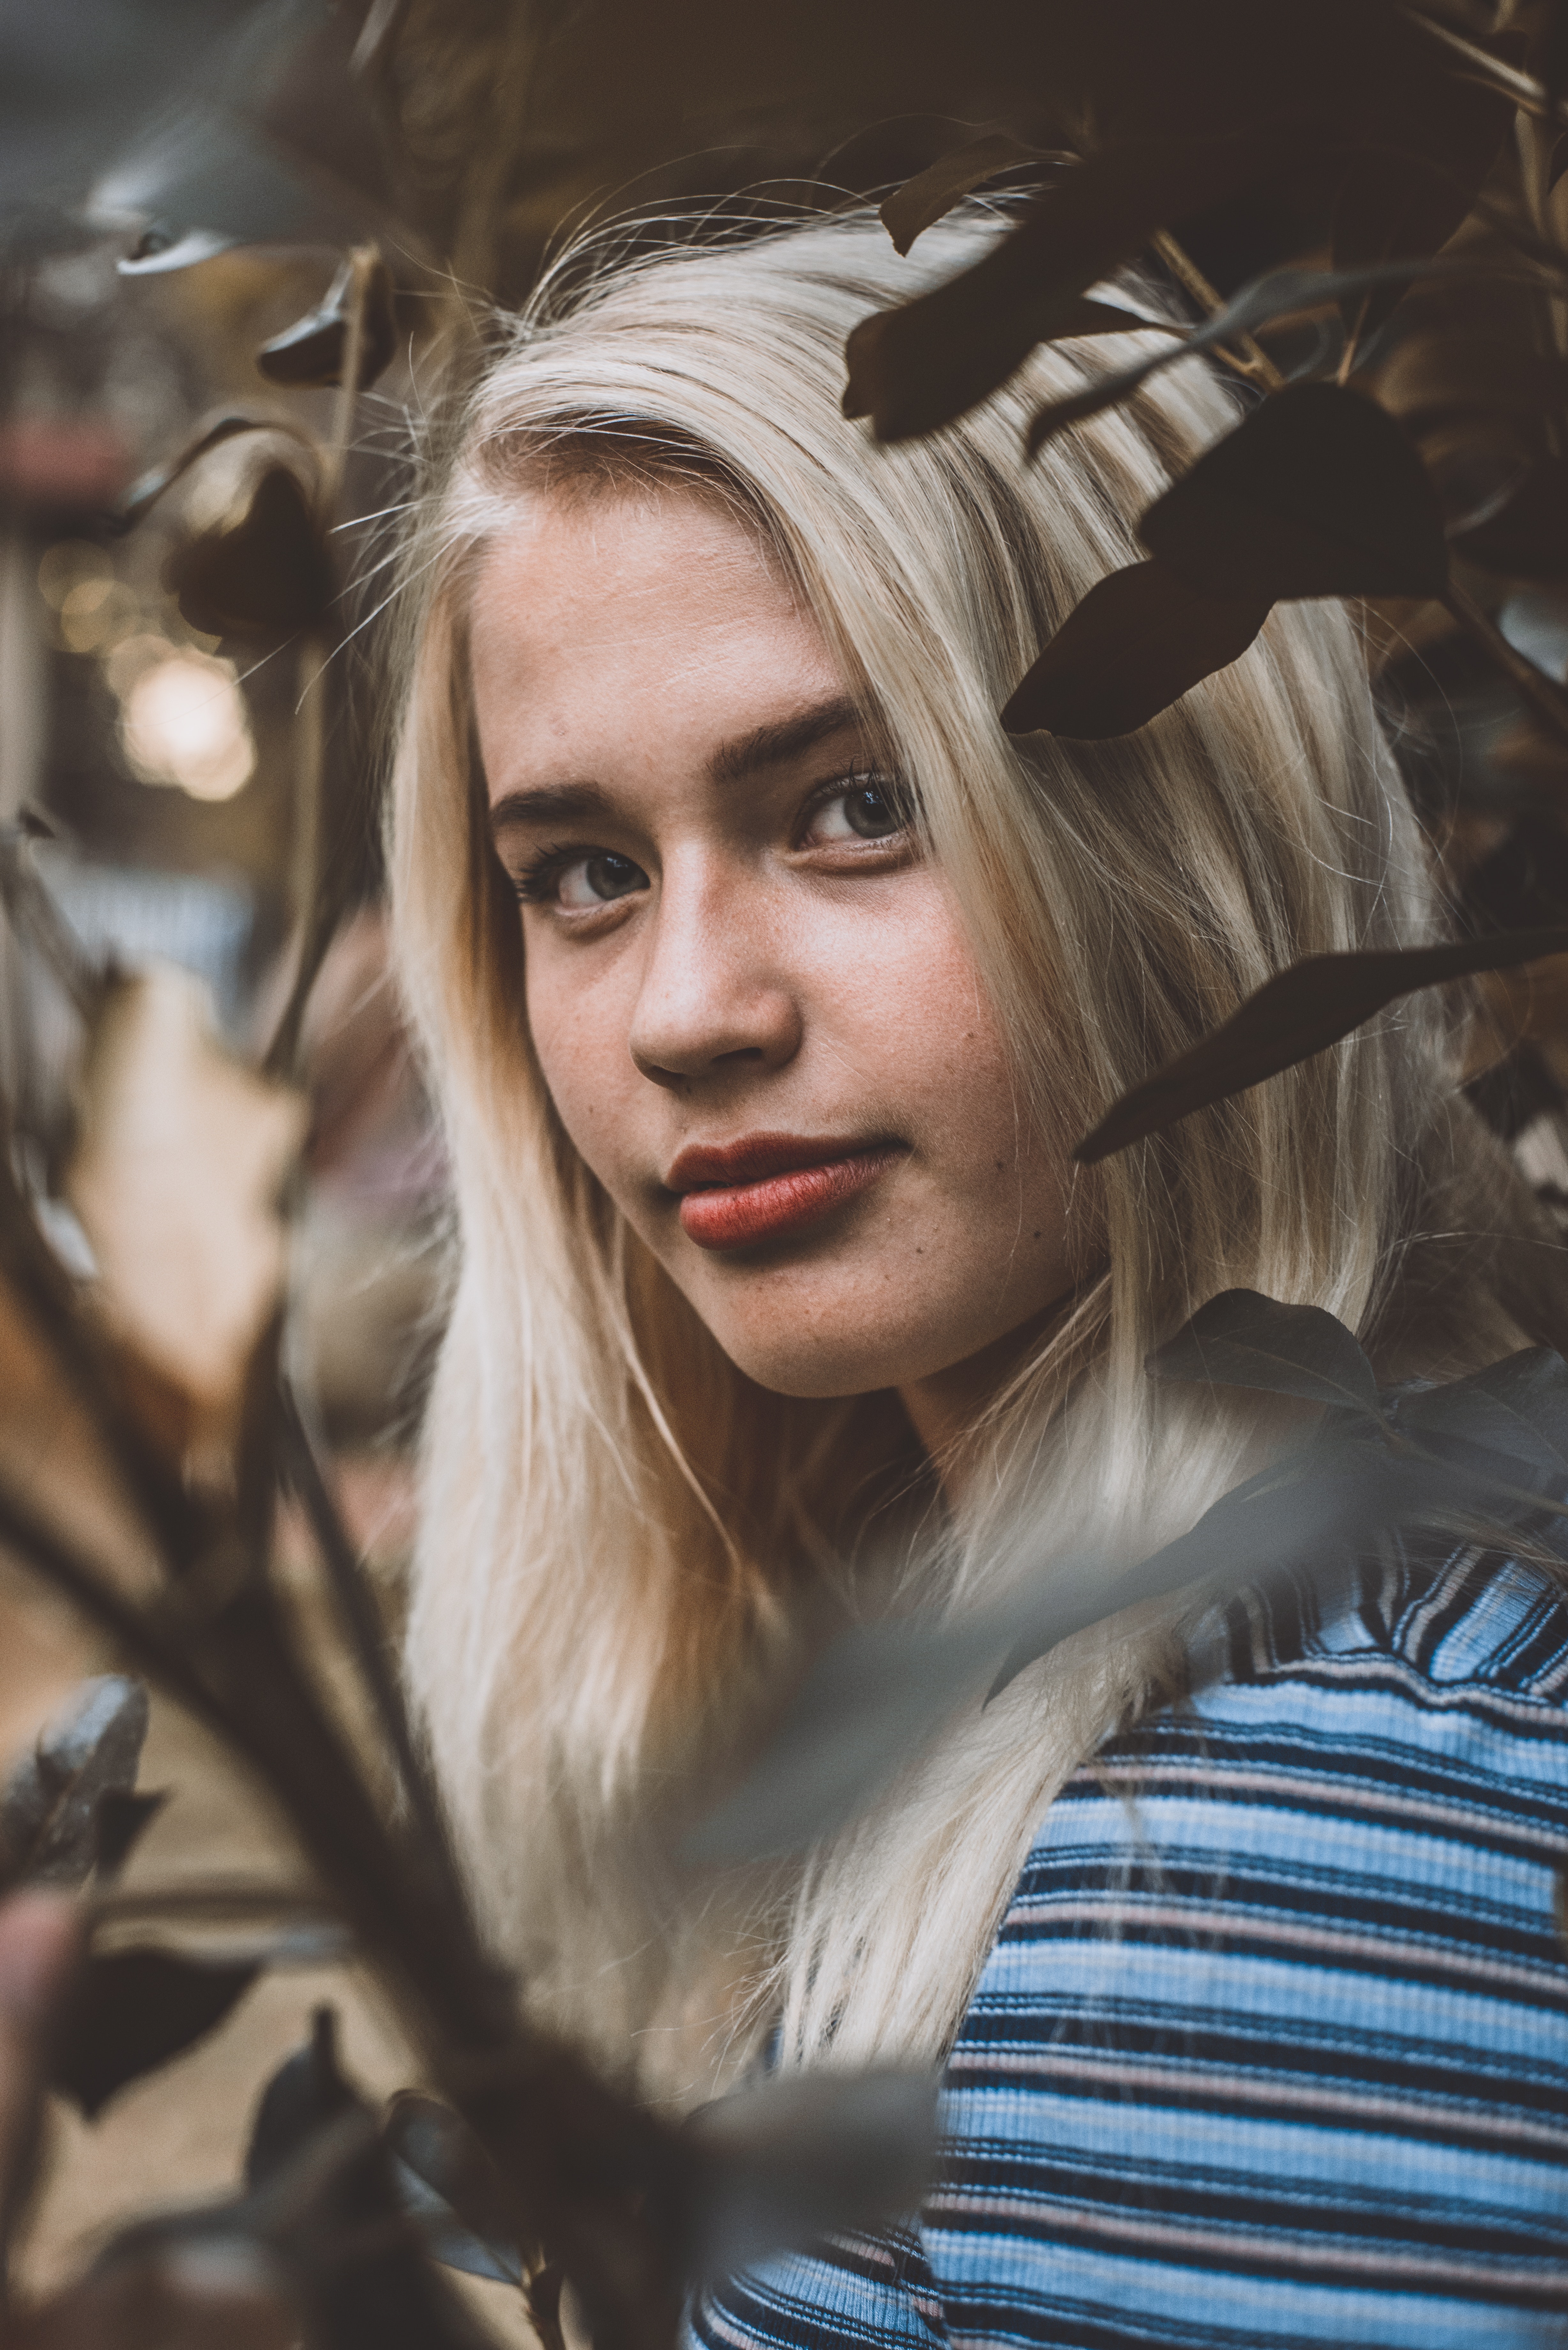
hair, face, beauty, blond, lip, eye, portrait, illustration, long hair, cg artwork, photography, smile, art, portrait photography, fictional character